Stanisław Skalski

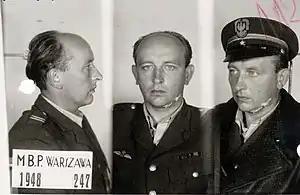
Stanisław Skalski after arrest by communist political police 1948

After the war Skalski returned to Poland in 1947 and joined the Air Force of the Polish Army. In 1948 however he was arrested under the false charge of espionage. In 1950, he was sentenced to death, he spent three years awaiting the execution, after which his sentence was changed to life imprisonment in Wronki Prison.